Phi Pan Nam Range

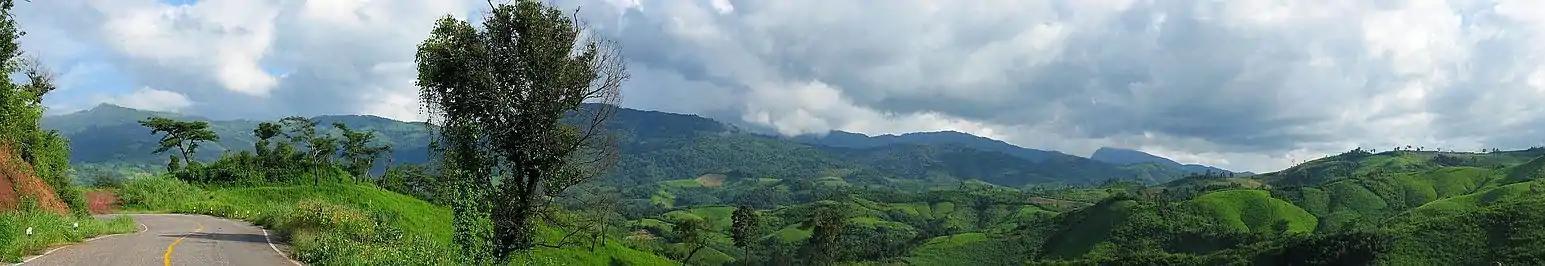
The Phu Chi Fa group

Generally the forested areas of the Phi Pan Nam are known for their teak and bamboo forest. The mountain ranges are covered with tropical dry broadleaf forests, including sections of moist evergreen forest, mixed deciduous forest, dry deciduous forest, as well as hill evergreen forest at higher altitudes. There is great biodiversity in these mountains and their few unspoilt valleys, with a wide range of animal and plant species. The whole area of the range is part of the Central Indochina dry forests ecoregion.